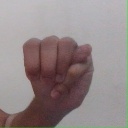
अक्षर: म